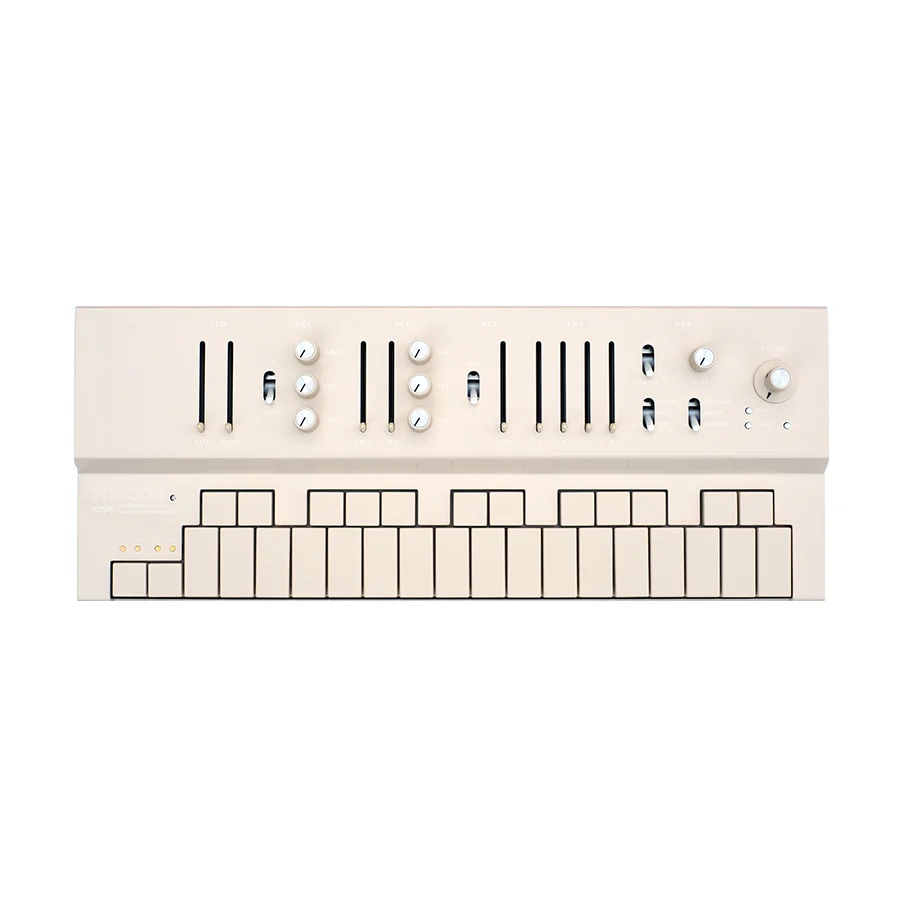
Vongon Replay Polyphonic Synthesizer
The VONGON replay is a polyphonic synthesizer with multi-mode arpeggiator inspired by the Roland Juno and the Korg Polysix of the early 1980s. designed to embody vintage character while utilizing modernity and versatility of form. replay has a six-voice virtual analog sound engine that emulates the organic response of an analog circuit - enabling you to create a diverse range of sounds from rich pads and vibrant leads to snappy arpeggios and deep sub-bass tones. Balancing scope, style and function - replay has a slim footprint with 22 dedicated sound controls and a 21⁄2-octave keyboard of genuine Cherry MX keys. the intuitive format and sleek design encourages an immersive, hands-on approach to creating your sonic palette. replay seamlessly integrates into your personalized setup with full MIDI I/O via 3.5mm jacks and USB connectivity. compatible with standard effect pedal power supply, replay connects effortlessly with your pedal board - streamlining your workflow for live performances, studio sessions, etc. Additionally, replay offers a user-friendly web interface. your command center for managing presets, accessing extended parameters and downloading the latest firmware updates. Features: * 6-voice polyphonic subtractive style synthesizer * Monochrome aluminum housing with Rogan knobs * Multi-mode arpeggiator with MIDI beat sync * 32-bit audio sound processing * 22 dedicated sound controls * 4 oscillator waveforms and 7 low-frequency oscillator waveforms * 2.5 octaves of genuine Cherry MX keys. Installed with hot-swap sockets so you can replace the switch with alternative actions * web interface for managing presets, accessing extended parameters, and downloading the latest firmware updates Specs: * Dimensions: 405 mm x 160 mm x 50 mm * Balanced line-level 1/4” audio input and output * 3.5mm and USB MIDI I/O (micro USB cable included with replay) * 9V DC Power, 200mA (power adapter included with replay)
Brand: Vongon
Category: Arts & Entertainment > Hobbies & Creative Arts > Musical Instruments > Electronic Musical Instruments > Sound Synthesizers > Analog Synthesizers